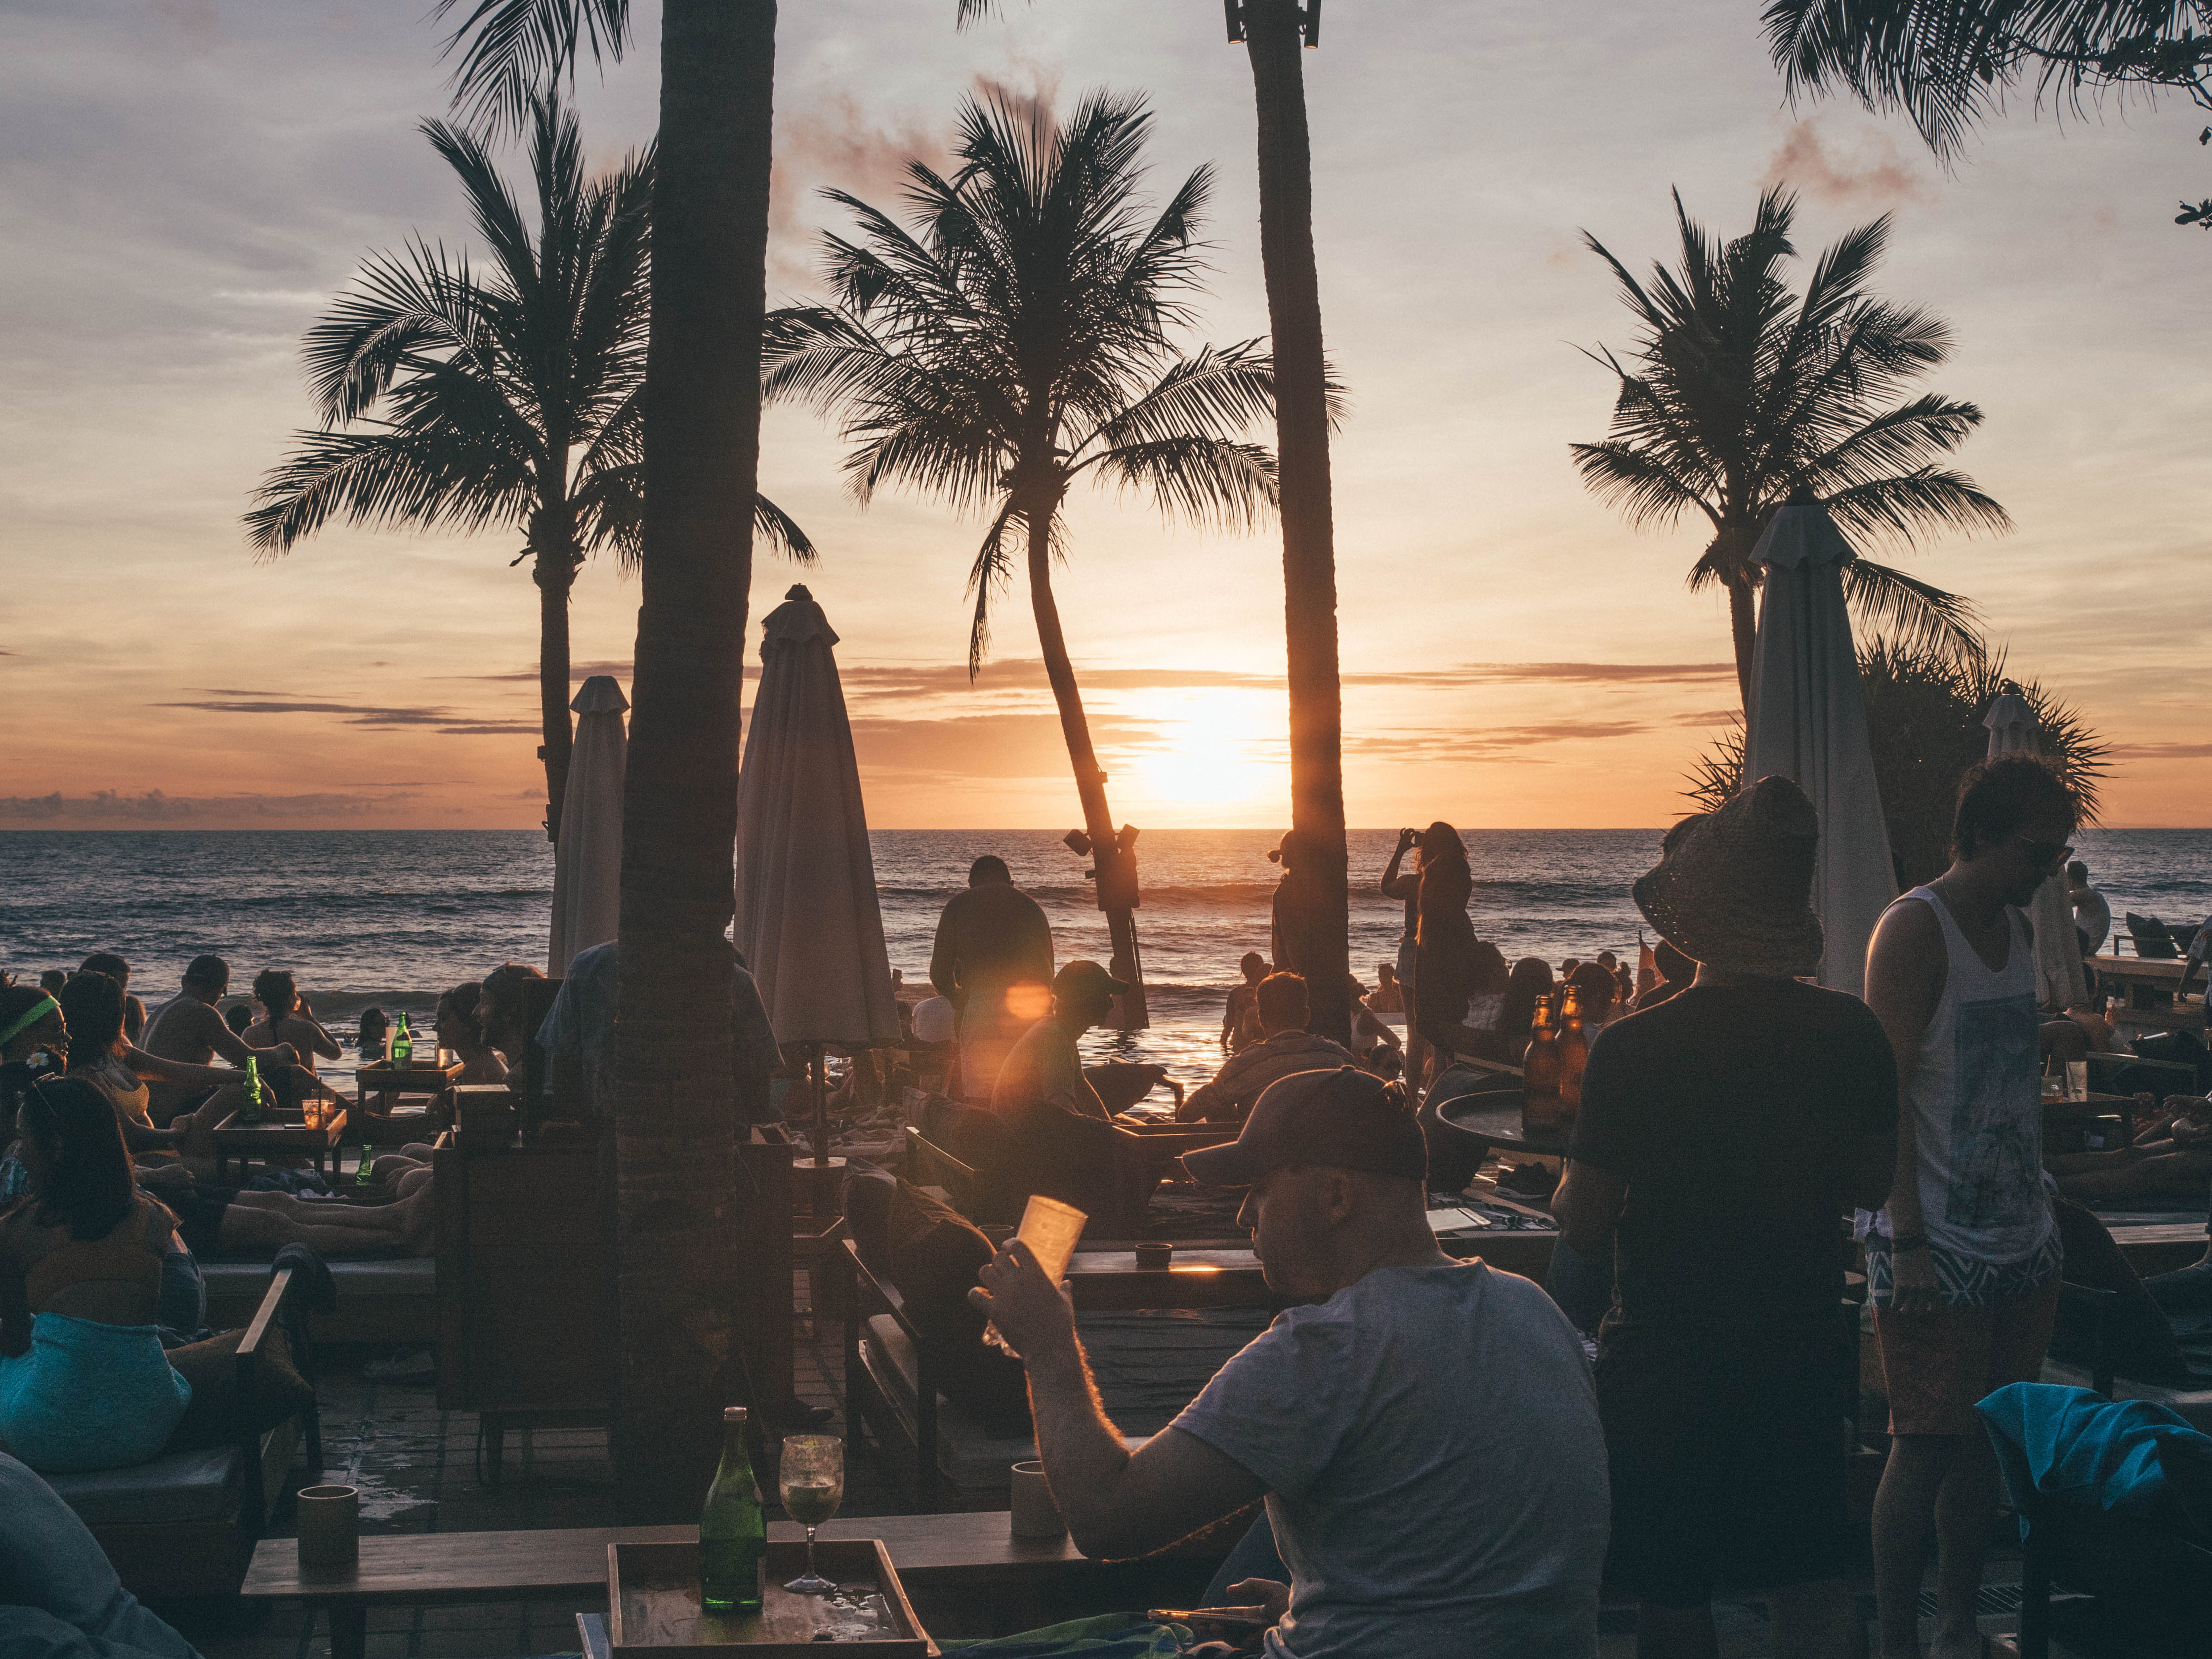
sky, tree, sunset, palm tree, arecales, morning, vacation, evening, woody plant, plant, tourism, cloud, sunrise, ocean, sunlight, leisure, sea, crowd, tropics, horizon, night, beach, world, dusk, heat